Mongol conquest of Western Xia

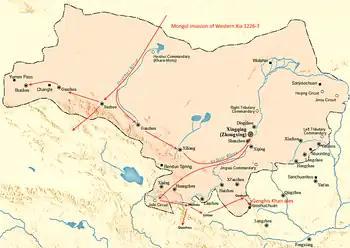
Mongol invasion of Western Xia, 1226-1227

After defeating Khwarazm in 1221, Genghis prepared his armies to punish Western Xia for their betrayal. Meanwhile, Emperor Shenzong stepped down from power in 1223, leaving his son Xianzong in his place. In 1225, Genghis Khan attacked with a force of approximately 180,000. After taking Khara-Khoto, the Mongols began a steady advance southward. Asha, commander of the Western Xia troops, could not afford to meet the Mongols as it would involve an exhausting westward march from the capital Yinchuan through 500 kilometers of desert. With no army to meet them in pitched battle, the Mongols picked the best targets for attack and as each city fell the Mongols would draw on prisoners, defectors, supplies, and weapons to take the next one. Enraged by Western Xia's fierce resistance, Genghis annihilated the countryside, ordering his generals to systematically destroy cities and garrisons as they went. Two months after taking Khara-Khoto, the Mongols reached a point where the Qilian Mountains force the Ruo Shui eastward, about 300 kilometers south of Khara-Khoto. At this point, Genghis divided his army, sending general Subutai to take care of the westernmost cities, while the main force moved east into the heart of the Western Xia Empire. Genghis lay siege to Suzhou, which fell after five weeks. Genghis then moved to Ganzhou, the hometown of his general Chagaan. Chagaan's father still commanded the city garrison, so Chagaan attempted negotiations with him. However, the second-in-command of the city staged a coup, killed Chagaan's father, and refused to surrender. The city took five months to subdue, and though the now furious Genghis threatened vengeance, Chagaan convinced him to only kill the 35 conspirators who killed Chagaan's father.